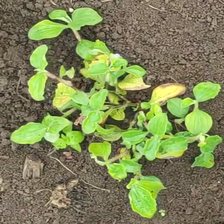
Weed species: Kena_(Commplina_benghalensio)